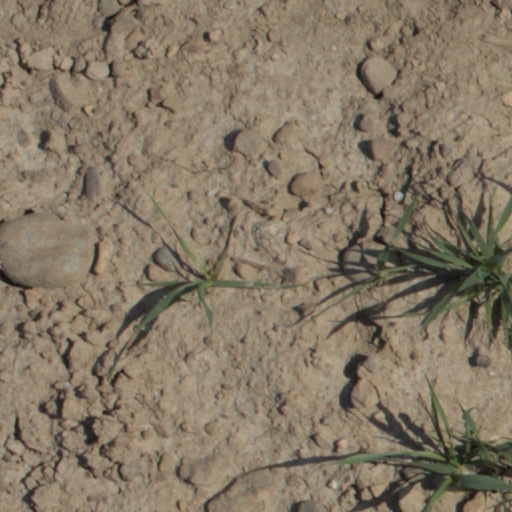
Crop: wheat